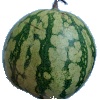
Label: Watermelon 1